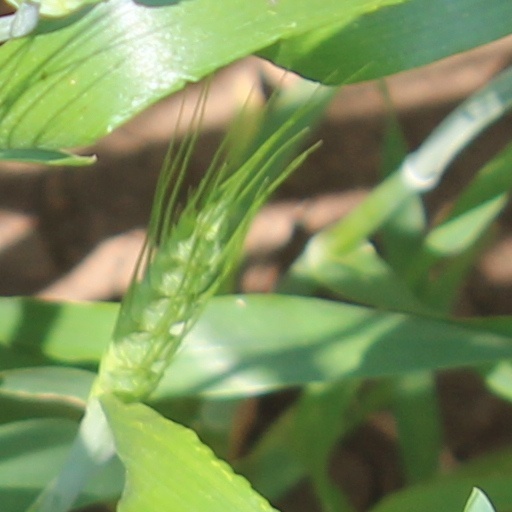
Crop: wheat